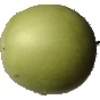
Label: apple_granny_smith